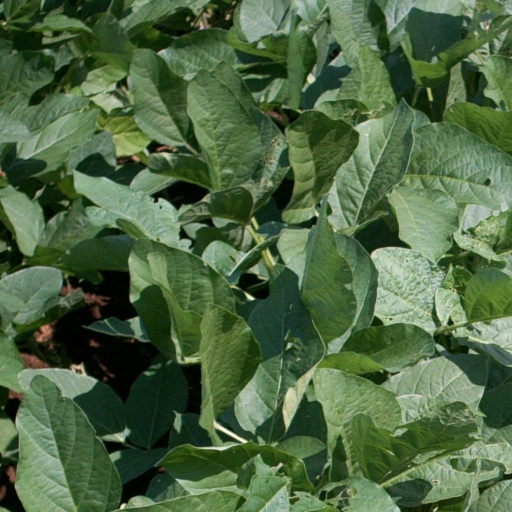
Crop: soybean